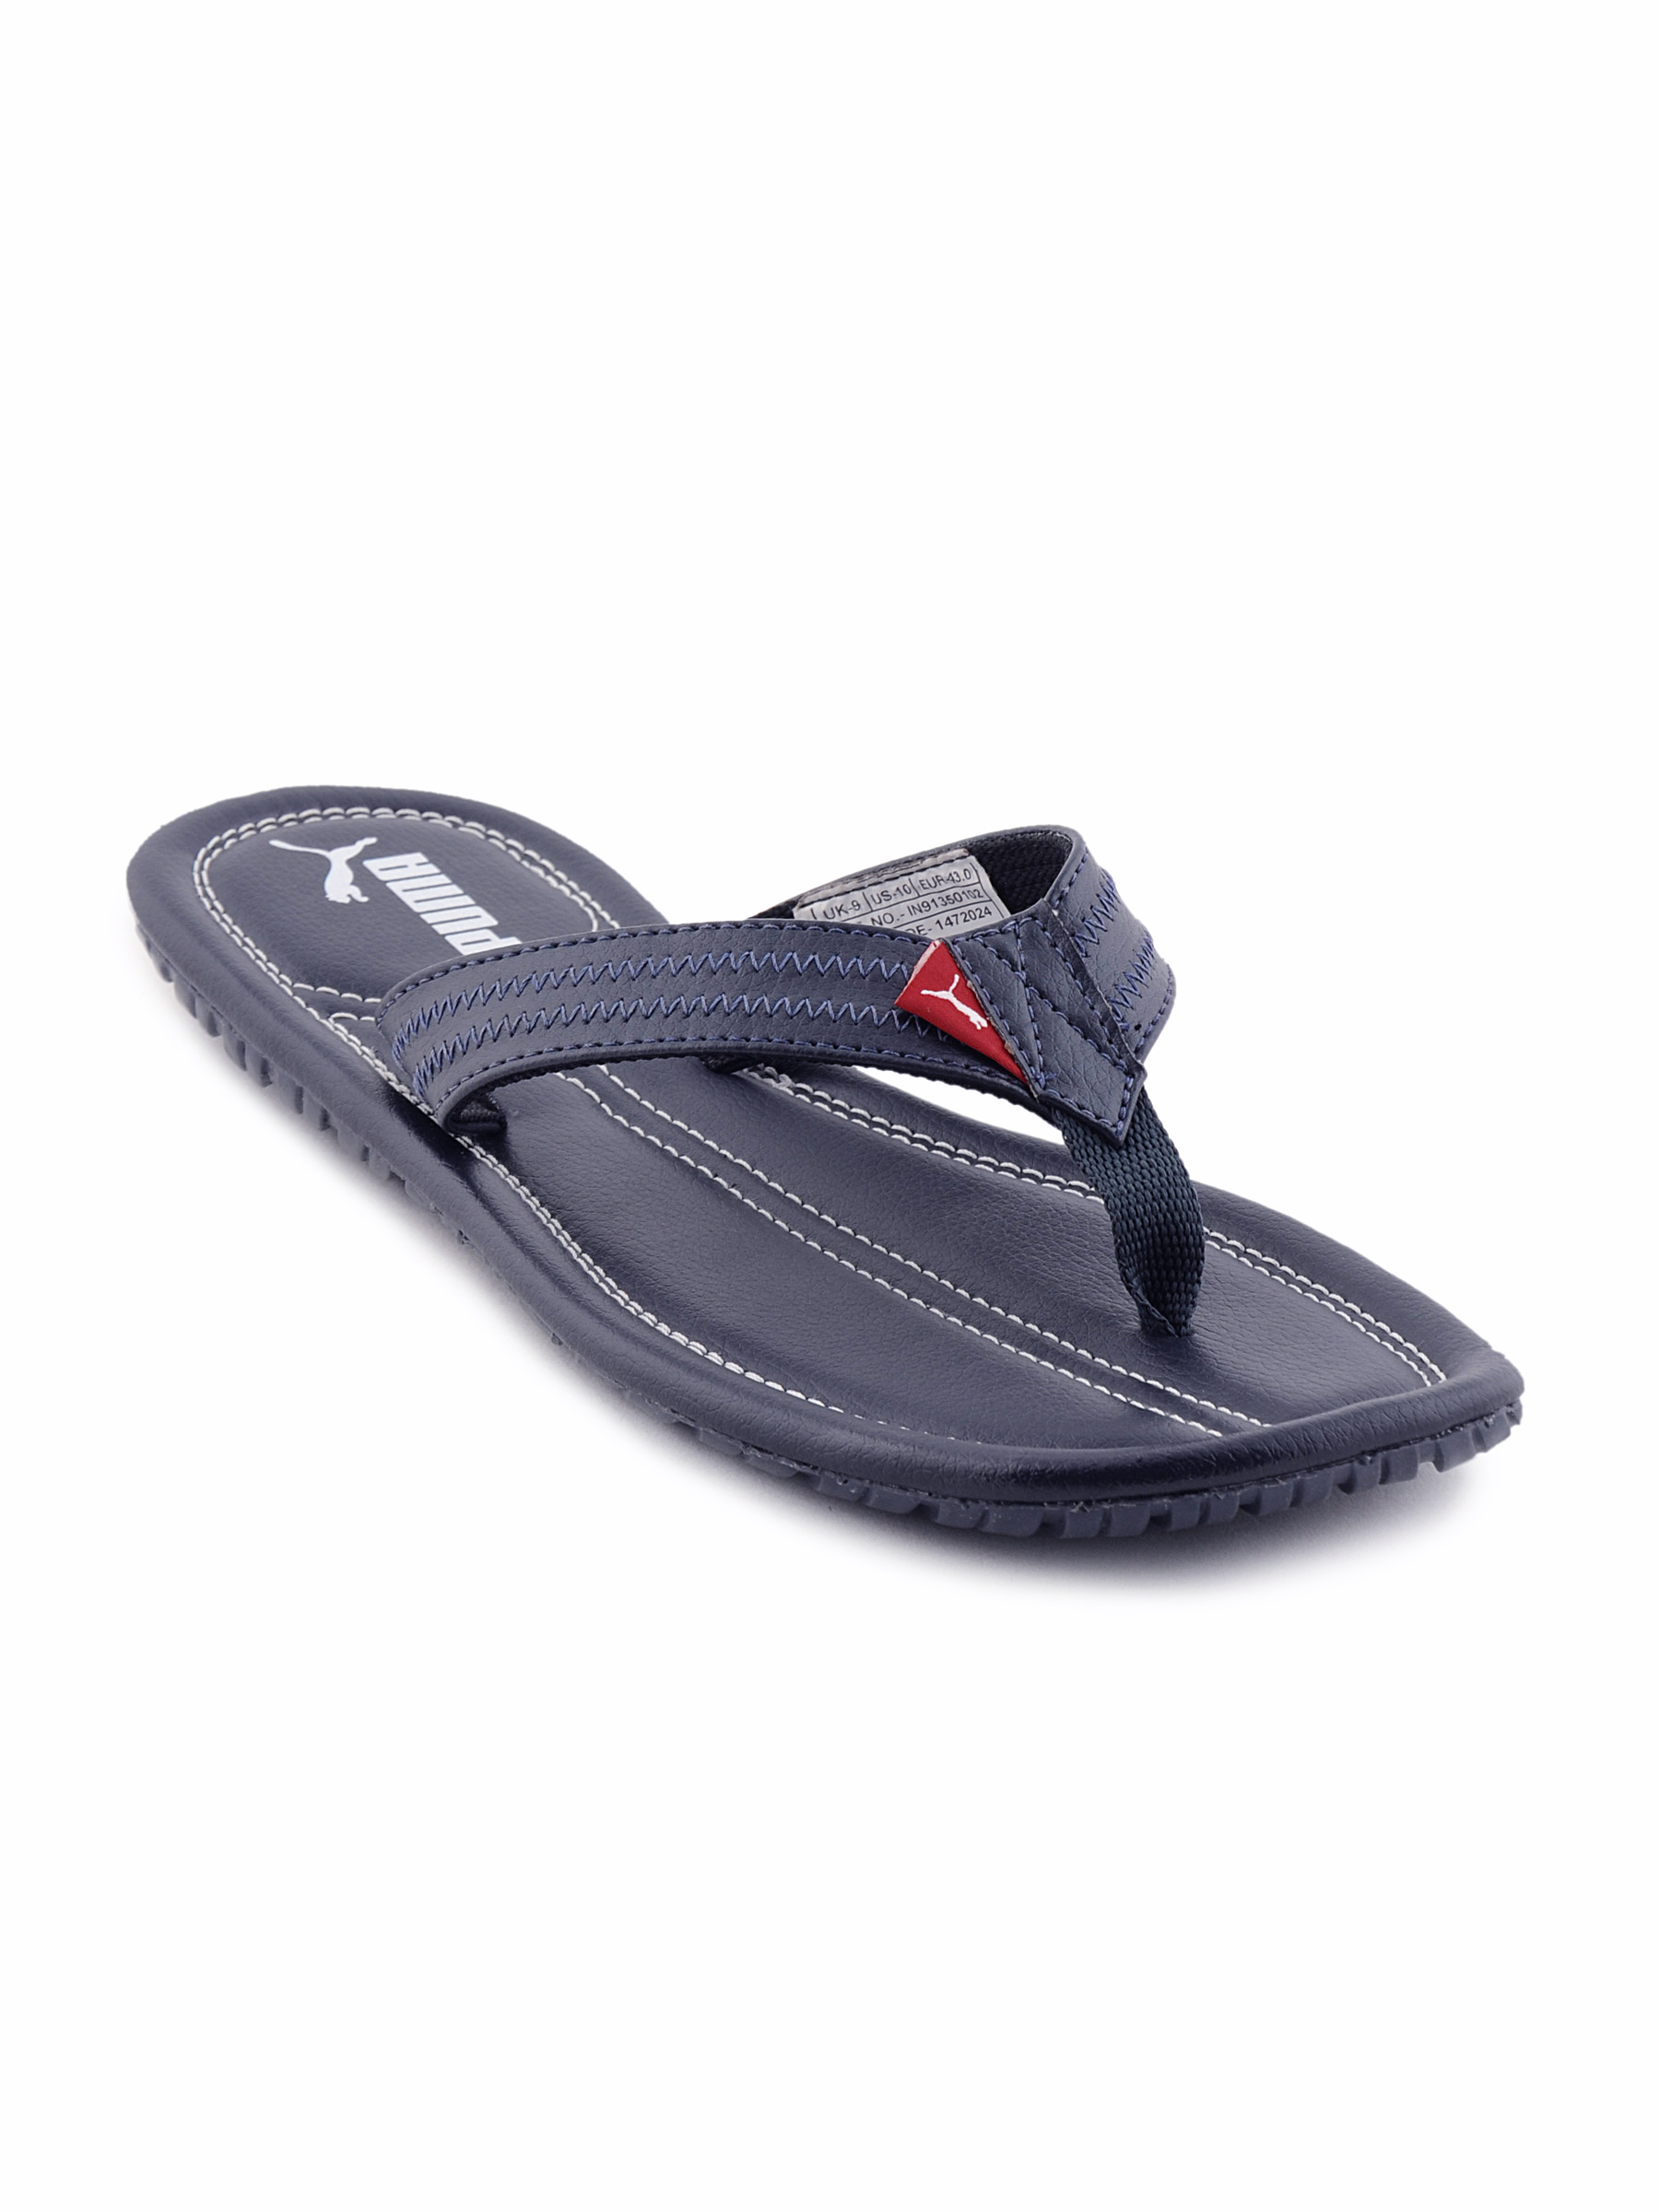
Puma Men Fashion Cat Navy Blue Slipper
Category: Footwear / Sandal / Sandals
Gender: Men
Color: Navy Blue
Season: Fall 2011
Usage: Casual